More Fun Comics

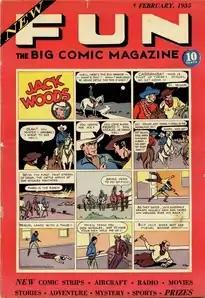
Cover photo of the first issue of the series.

In the latter half of 1934, having seen the emergence of "Famous Funnies" and other oversize magazines reprinting comic strips, Malcolm Wheeler-Nicholson founded National Allied Publications and published "New Fun" #1 on January 11, 1935 (cover-dated February 1935). A tabloid-sized, 10-inch by 15-inch, 36-page magazine with a cardstock, non-glossy cover, it was an anthology of humor features, such as the talking animal comic "Pelion and Ossa" and the college-set "Jigger and Ginger", mixed with dramatic fare as the Western strip "Jack Woods" and the "yellow peril" adventure "Barry O'Neill", featuring a Fu Manchu-styled villain, Fang Gow. The first issue also featured humor strip "Caveman Capers", an adaptation of the 1819 novel "Ivanhoe", spy drama "Sandra of the Secret Service", and a strip based on early Walt Disney creation Oswald the Lucky Rabbit.